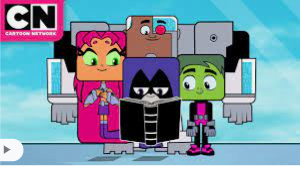
Portrait style: Cartoon Portrait